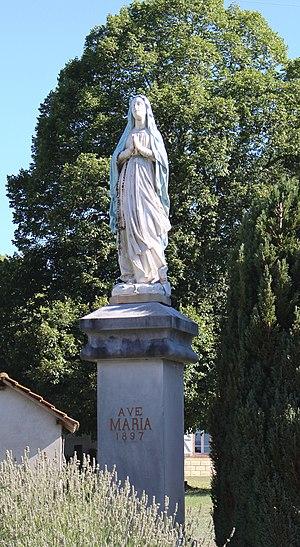
Vierge de Vieuzos (Hautes-Pyrénées)
Vieuzos est une commune française située dans le département des Hautes-Pyrénées, en région Occitanie.